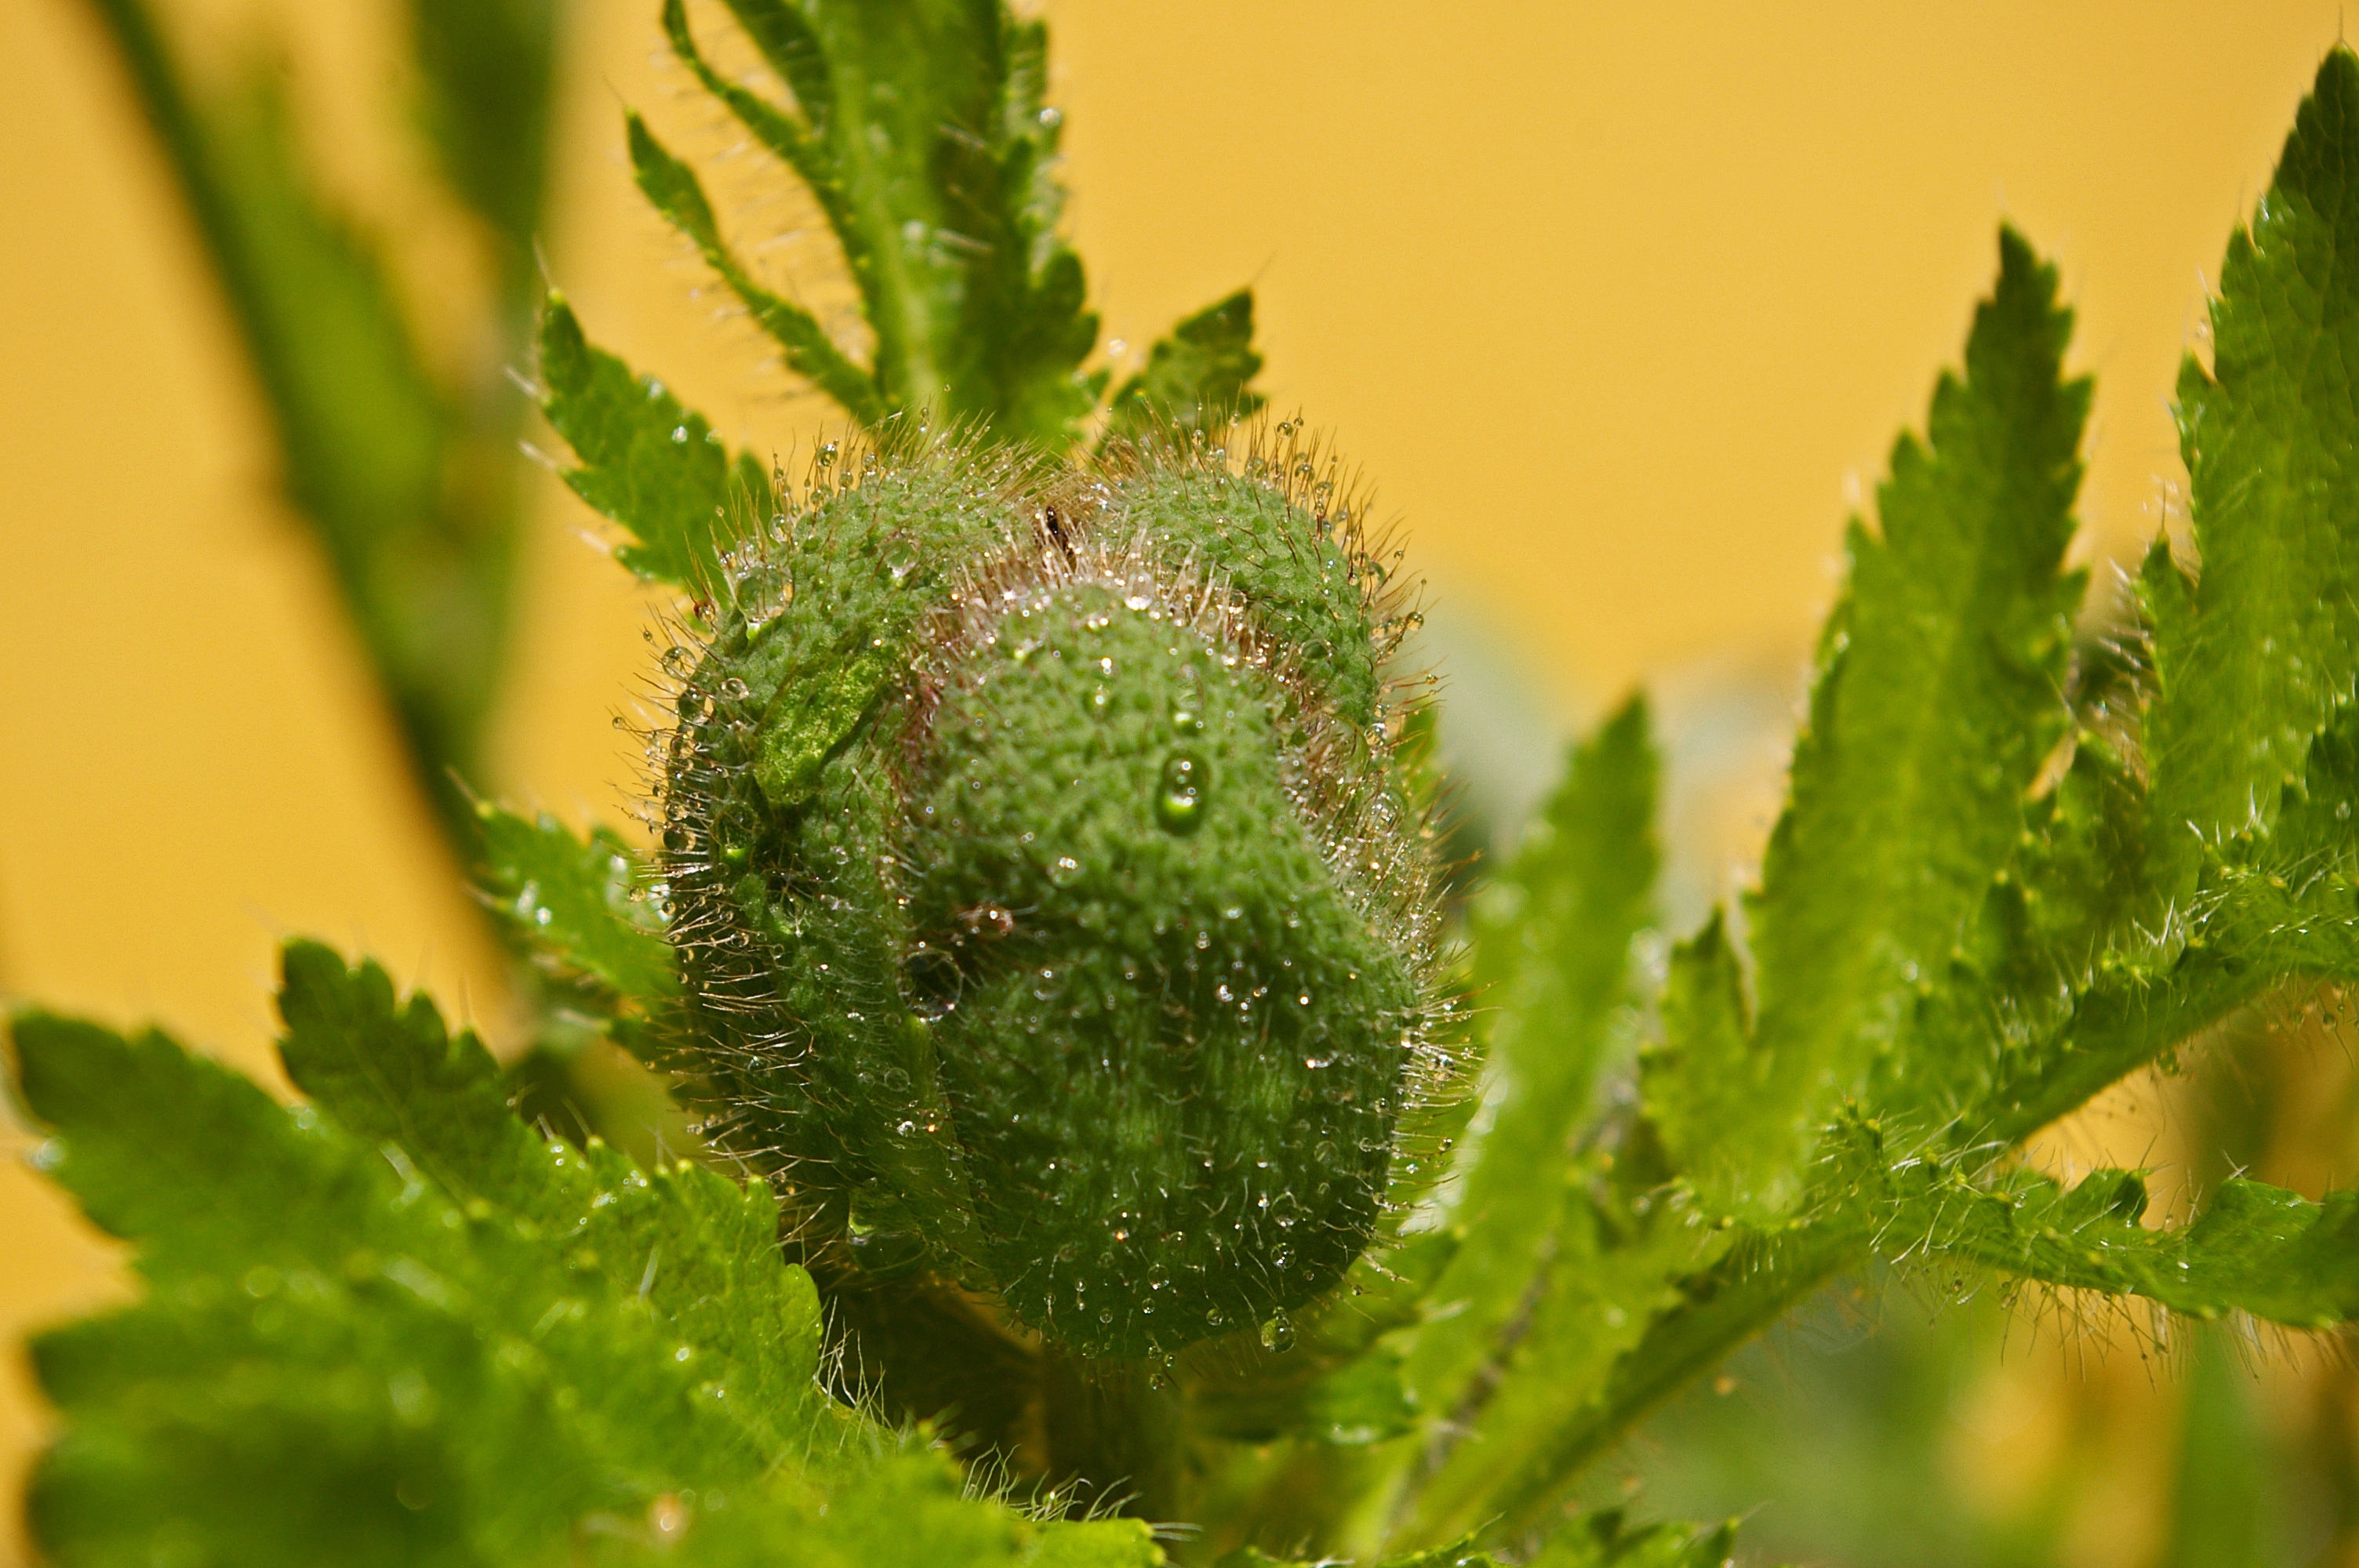
nature, blossom, plant, photography, leaf, flower, bloom, raindrop, summer, food, green, produce, vegetable, close, flora, sprout, close up, klatschmohn, hairy, thistle, poppy, bud, drop of water, macro photography, bursting, flowering plant, daisy family, mohngewaechs, poppy bud, buds drive, land plant